Catalonia

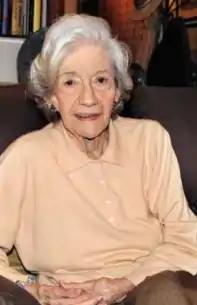
Ana María Matute

The principal highways are AP-7 and A-7. They follow the coast from the French border to Valencia, Murcia and Andalusia. The main roads generally radiate from Barcelona. The AP-2 and A-2 connect inland and onward to Madrid.